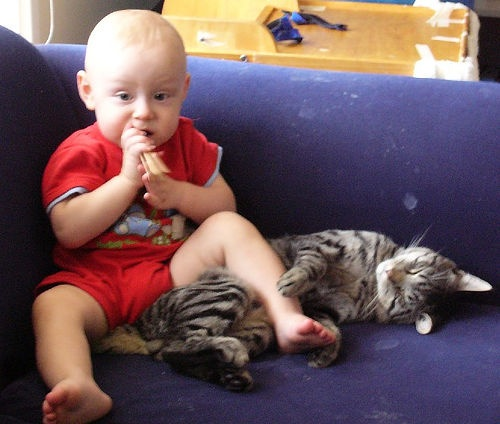
A little boy eating something with his leg over a cat.
A baby chews on a toy with a cat pinned under his leg.
The baby sits on the blue sofa with leg over the striped cat.
A toddler eats food while sitting on a cat.
A baby with its leg over a sleeping cat.